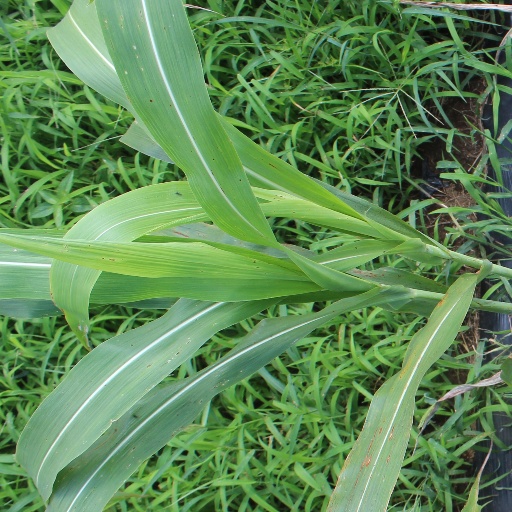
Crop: sorghum